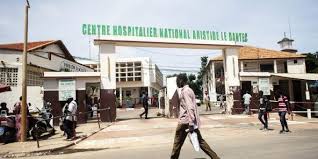
Waaw, lii de ab barab la. Barabu fajuwaay la. Ci kow gi bind nañ ci ay farãse. Ci bunt  bi itam bari nay nit lool. Ñii di romb di jàll, ñii di dugg ci biir, xam naa dañuy fajusi. Mel na ñi itam fajuwaay bi bari na ay xeeti bâtiment lool.